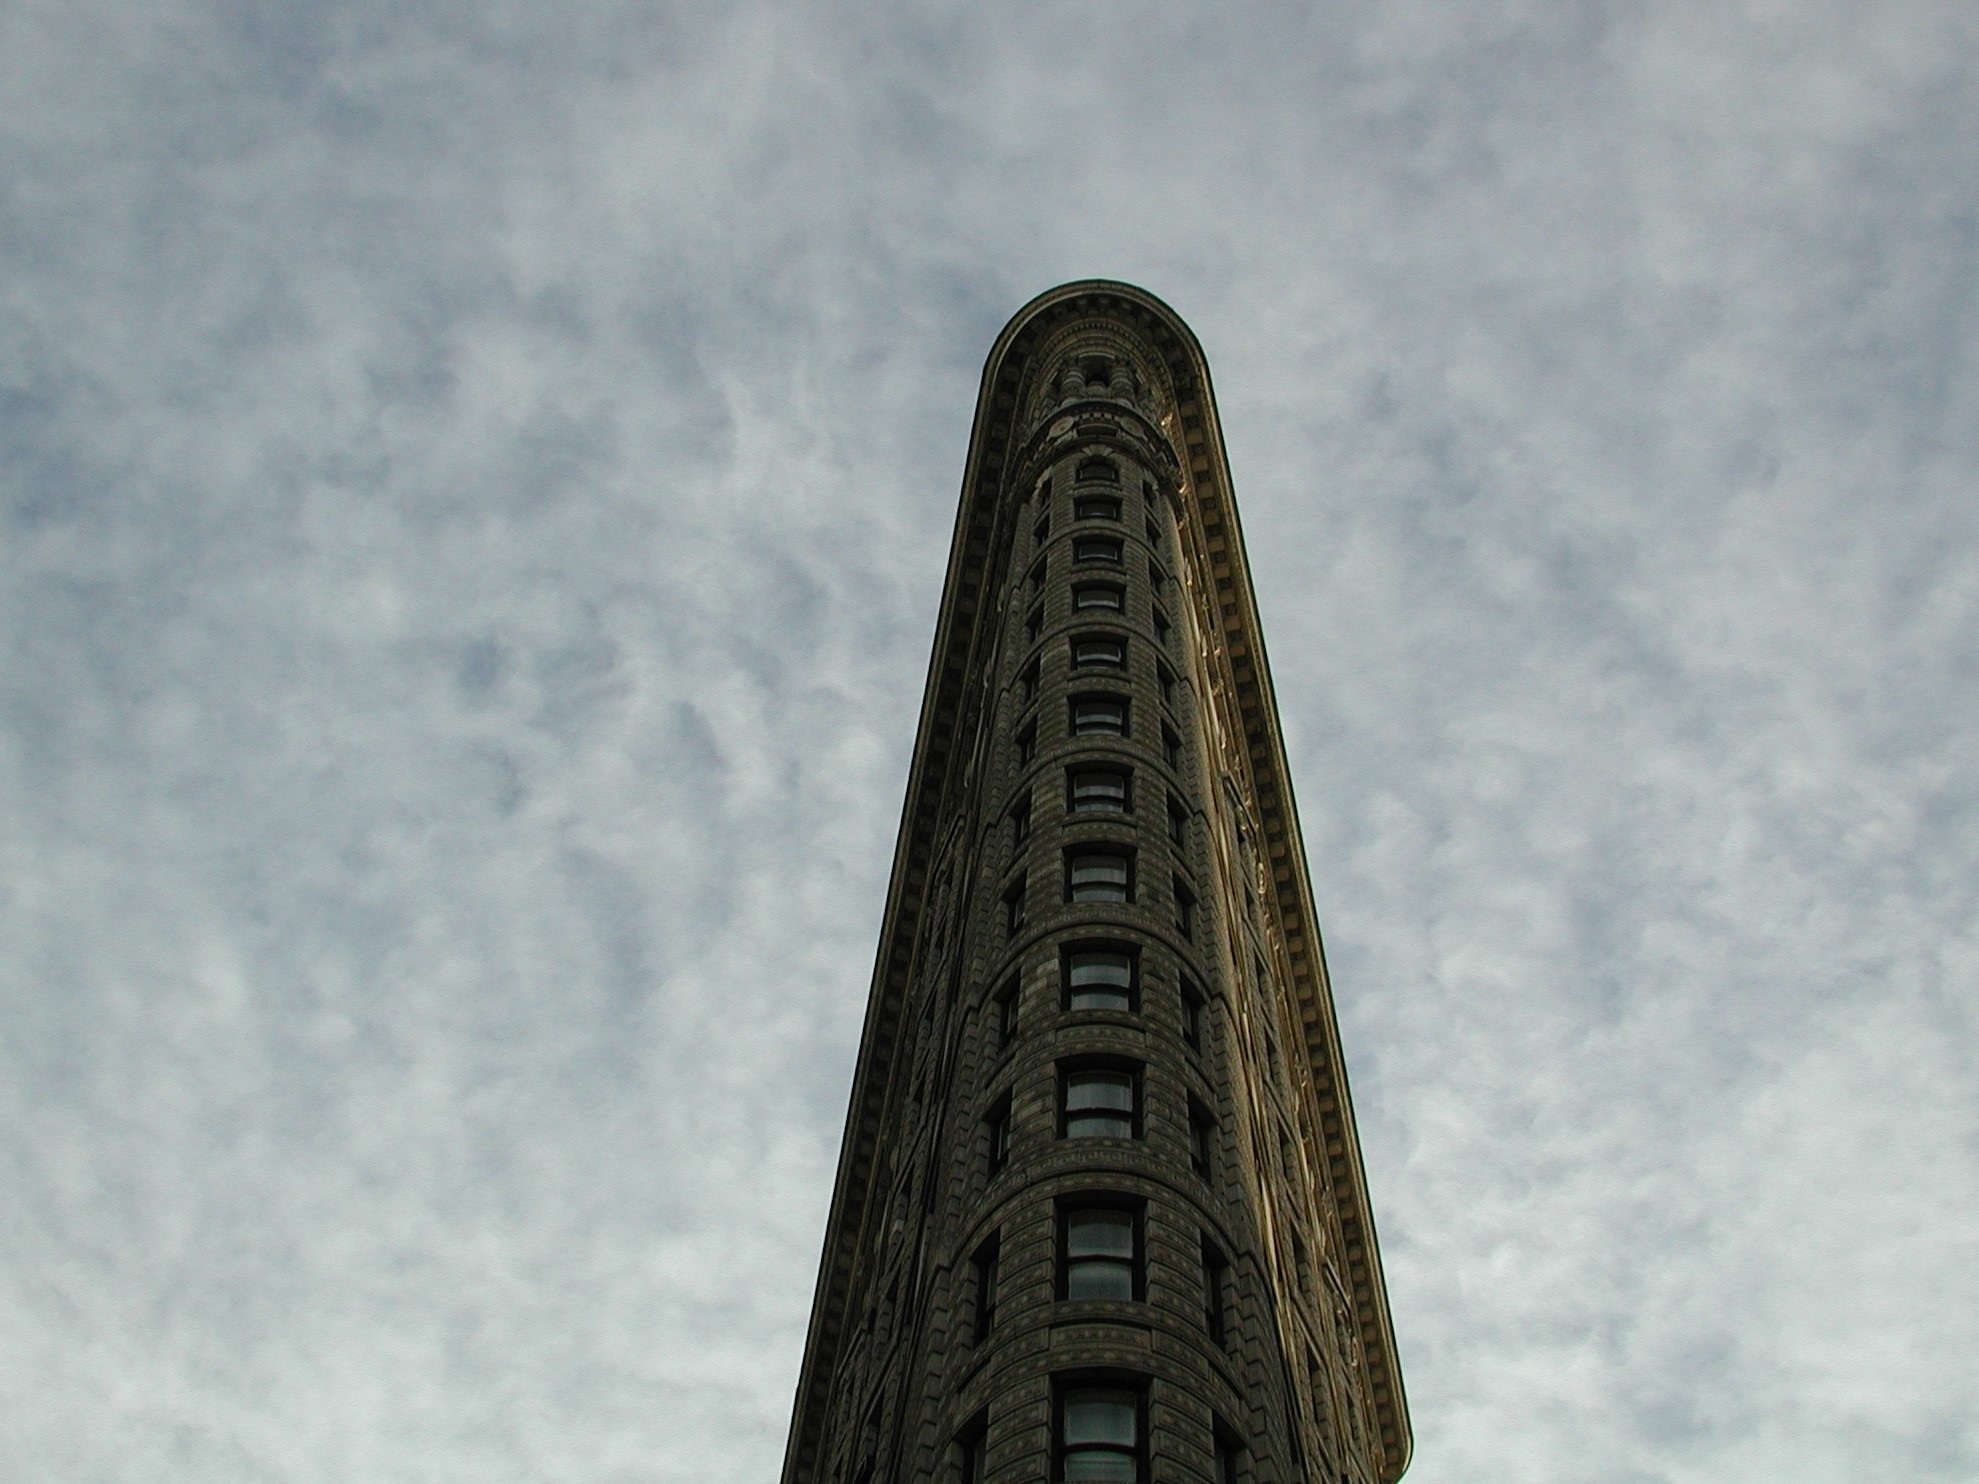
snow, cloud, sky, skyscraper, new york, new york city, monument, statue, reflection, tower, landmark, temple, spire, steeple, new york city skyline